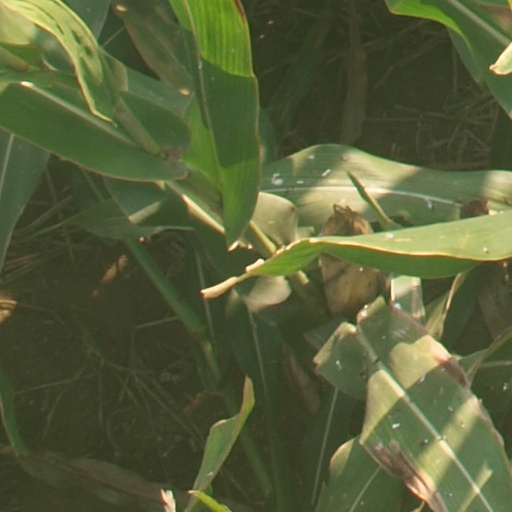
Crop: maize; corn